Church of Our Lady of Lourdes Klang

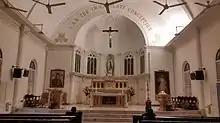
The interior of the Church of Our Lady of Lourdes Klang.

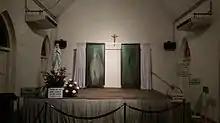
Glass panes believed to show the Virgin Mary image (left) and the face of Jesus (right).

The annual novena (translation: nine-day) feast celebration of Our Lady of Lourdes tends to attract thousands of Catholic pilgrims to the church, particularly in the month of February with the celebration of the World Day of the Sick on 11 February as instituted by Pope John Paul II on 13 May 1992. The annual novena feast celebration is usually culminated with an outdoor procession, drawing hundreds of faithful with a missional goal by way of a communal participation.